List of University of Cape Town faculty

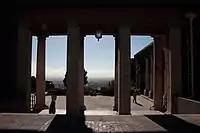
The Jagger Library at the University of Cape Town

This list of University of Cape Town faculty includes current, emeritus, former, and deceased professors, lecturers, and researchers. Faculty members who have become Institute Professors, or have earned other significant awards and made significant contributions are listed below.